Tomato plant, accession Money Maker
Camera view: bottom (45 deg); turntable rotation: 30 degrees
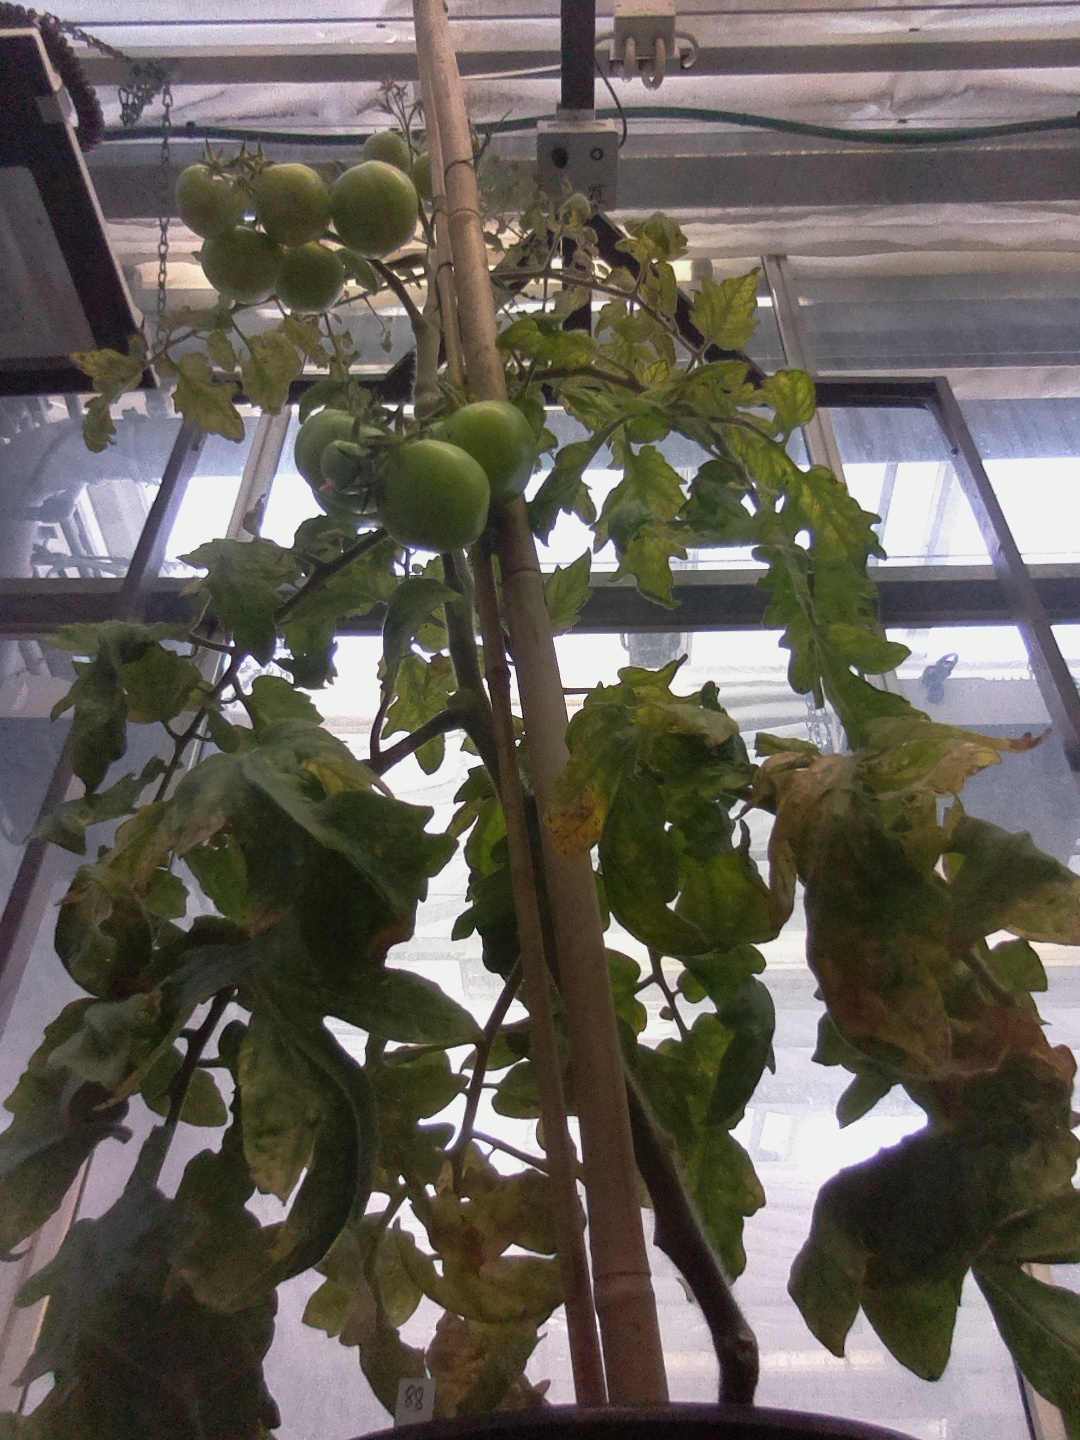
BBCH growth stage 79: 90% -100% of final fruit size